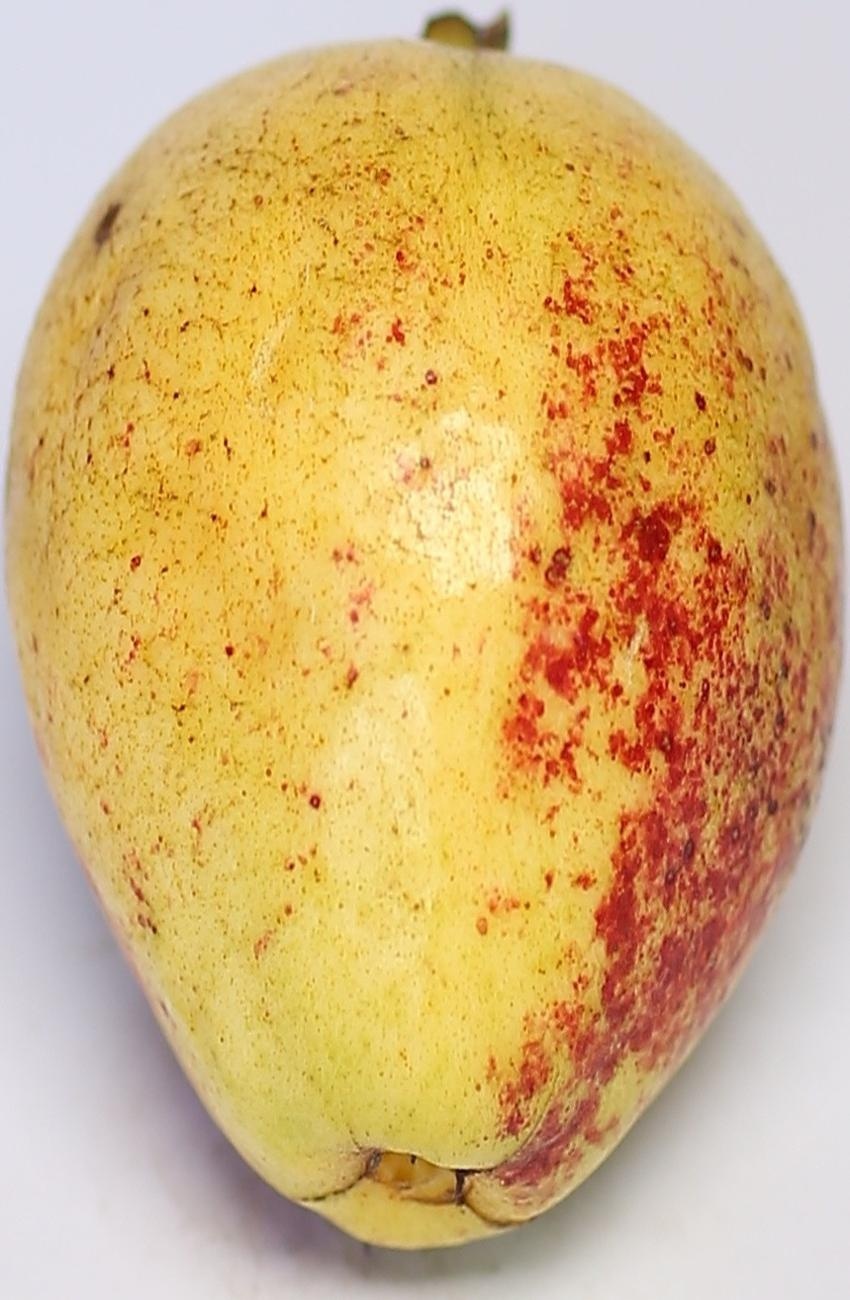
Maturity: ripe
Variety: riyali